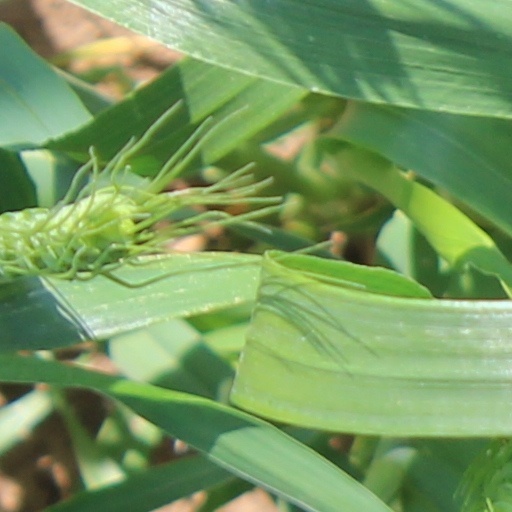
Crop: wheat